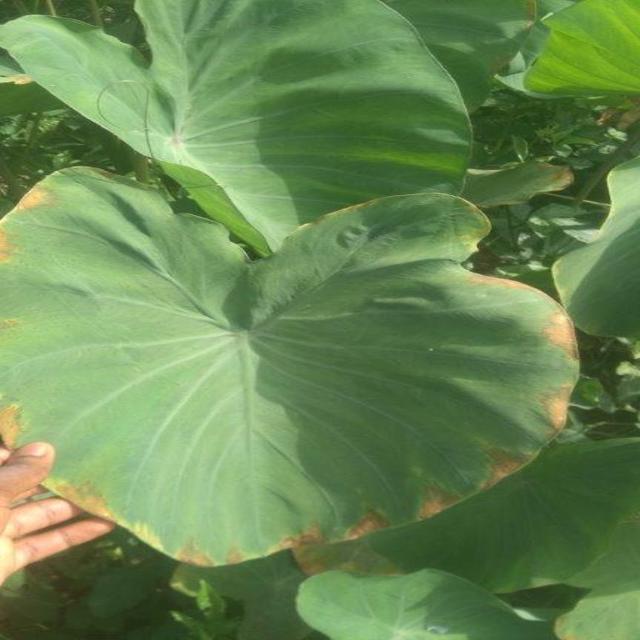
Label: Early_Blight